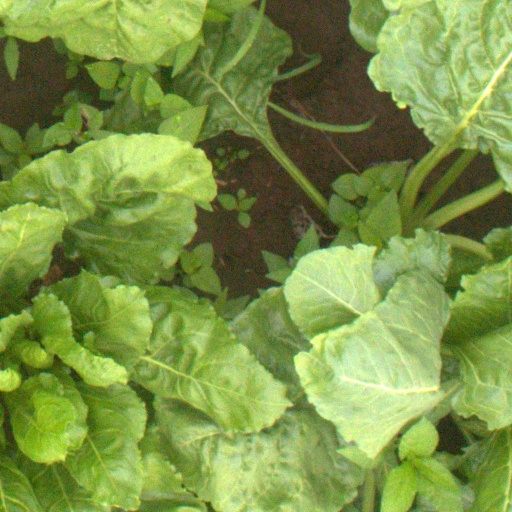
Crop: sugar beet